Didemnin

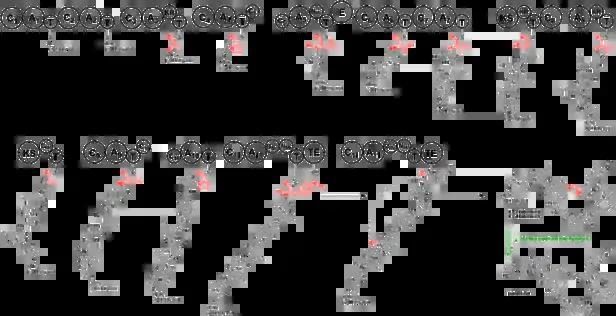

The proposed pathway of the biosynthesis of didemnin B starts on Did A. Modules 1 and 2 both incorporate a glycine on a β-OH fatty acid. On DidB, the adenylation (A) domain is loaded by pyruvate and subsequently reduced in its cis conformation by the ketoreductase (KR) domain, yielding the lactate bounded to the thiolation (T) domain. Monomodular didC incorporates proline, before tridomain didD elongates the peptide chain with 3 amino acids. The adenylation (A) domain of didD is loaded with leucine and subsequently N-methylated by the methyltransferase (MT) domain and converted into N-methylated D-leucine by the epimerase (E) domain. The N-methylated leucine is the only D-amino acid in didemnin B. The second module on didD incorporates threonine and the third module on the domain attached isoleucine, assembling the tetrapeptide (Pro)-(N-Me-D-Leu)-(Thr)-(Ile). DidE is a PKS, but lacks an acyltransferase (AT) domain. Module 8 on didE attaches a ketide-extended β-hydroxy-γ-isostatin. It is suggested that the didemnin PKS mobilizes AT domain FabD from a Fatty Acid Synthase (FAS), since there iis no AT domain present in the didemin genome. The DidF A domain is loaded with 2-oxoisovaleric acid and incorporates α-hydroxy acid 2-hydroxyisovaleric acid. Module 10 on PKS DidG adds a second round of malonate extension. The MT domain on DidG adds an α-methyl group to this residue. Monomodular domains DidH, DidI and DidJ elongate the chain with respectively leucine, proline and tyrosine. The two MT domains on DidJ methylates tyrosine twice, to yield N-methyl-O-methyl-tyrosine, finalizing the assembly of linear didemnin B. The Thioesterase (TE) domain on module DidJ releases the product in its cyclized form.